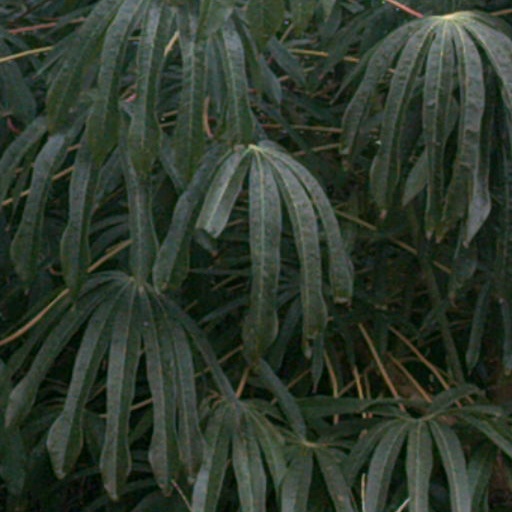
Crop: cassava